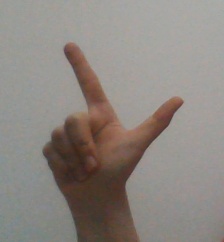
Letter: laam